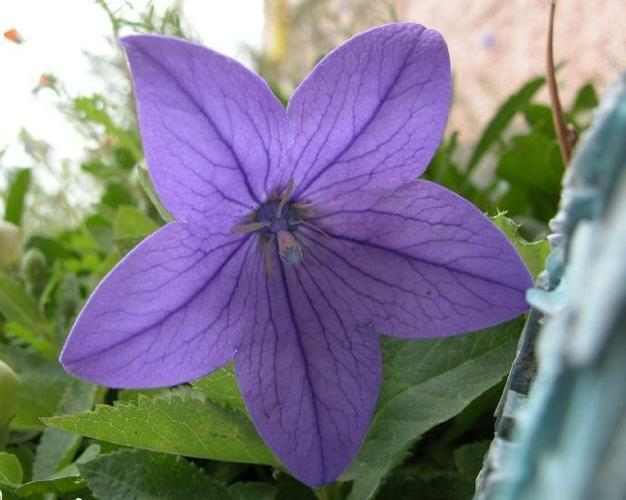
Flower: balloon flower